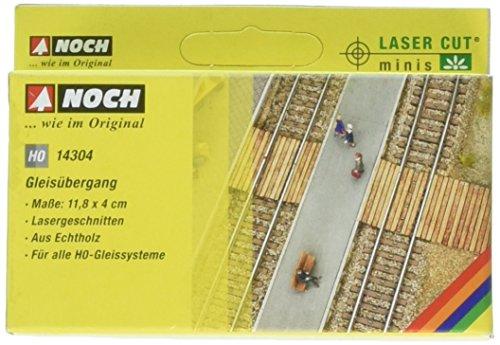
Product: Noch 14304 Level Crossing Wooden H0 Scale Model Kit
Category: Toys & Games | Hobbies | Trains & Accessories | Accessories | Scenery
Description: Great Condition.
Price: $12.36
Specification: ProductDimensions:0.6x3.9x2.8inches|ItemWeight:0.32ounces|ShippingWeight:0.32ounces(Viewshippingratesandpolicies)|DomesticShipping:ItemcanbeshippedwithinU.S.|InternationalShipping:ThisitemcanbeshippedtoselectcountriesoutsideoftheU.S.LearnMore|ASIN:B009RJ14B4|Itemmodelnumber:14304|Manufacturerrecommendedage:14yearsandup